Rooh Afza

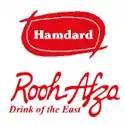
Rooh Afza logo

Rooh Afza is a drink which is a concentrated squash. It was formulated and introduced in 1906 in Delhi by Hakim Hafiz Abdul Majeed. Currently, Rooh Afza is manufactured by the companies founded by him and his sons, including Hamdard India (the parent company), as well as Hamdard Laboratories (Waqf) Pakistan and Hamdard Laboratories (Waqf) Bangladesh. Since 1948, the company has been manufacturing the product in India, Pakistan and Bangladesh.